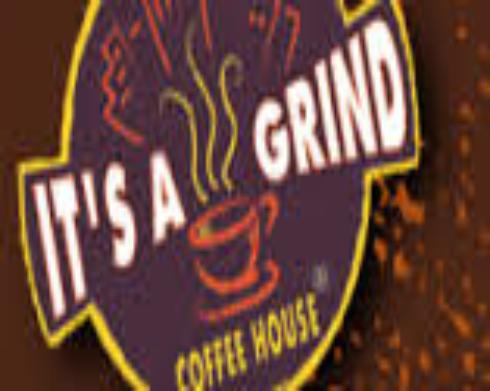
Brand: It's a Grind Coffee House
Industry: Food